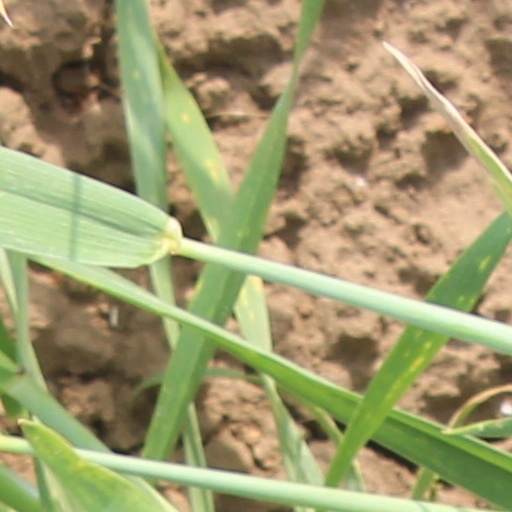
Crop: wheat